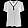
Label: Shirt